Joseph Lowthian Hudson

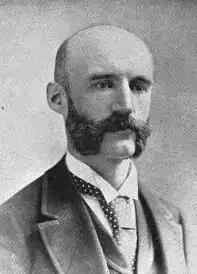
J. L. Hudson, c. 1891

Joseph Lowthian Hudson (October 17, 1846 – July 5, 1912), a.k.a. J. L. Hudson, was the merchant who founded the Hudson's department store in Detroit, Michigan. Hudson also supplied the seed capital for the establishment, in 1909, of Roy D. Chapin's automotive venture, which Chapin named the Hudson Motor Car Company in honor of J. L. Hudson.